DSV-5 Nemo

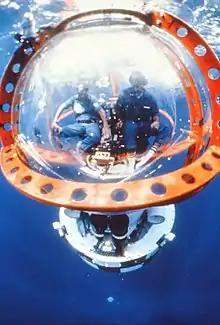
NEMO submerged

NEMO was transferred to "other government agencies" (likely the CIA) on 30 September 1986. Details about its activities since being transferred are obscured. In July 2011, NEMO left government service and was transferred to the U.S. Navy Seabee Museum at Naval Base Ventura County, Port Hueneme, California, where it is still on display.